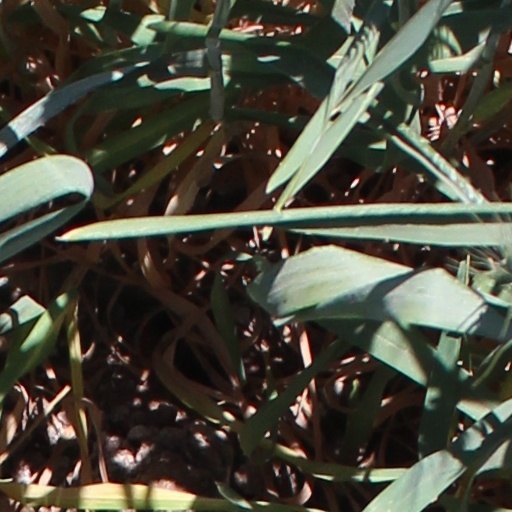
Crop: wheat